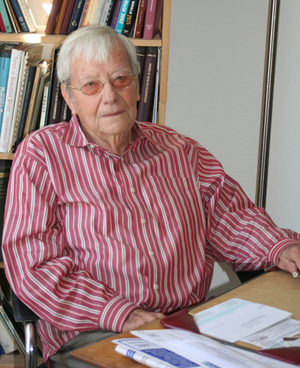
Nicolaas Bloembergen
Nicolaas Bloembergen var en hollandsk-amerikansk fysiker og modtager af Nobelprisen i fysik i 1981.